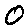
Label: 0